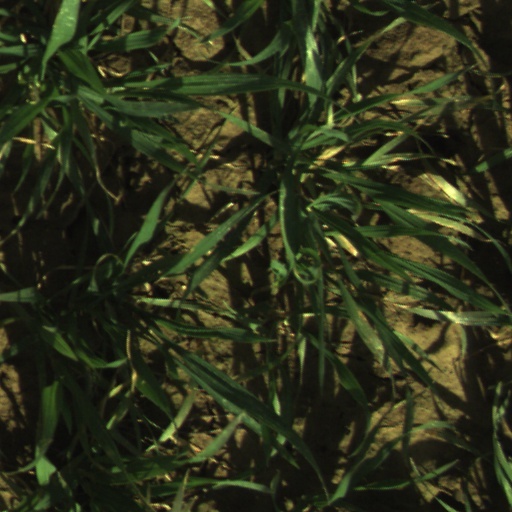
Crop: wheat